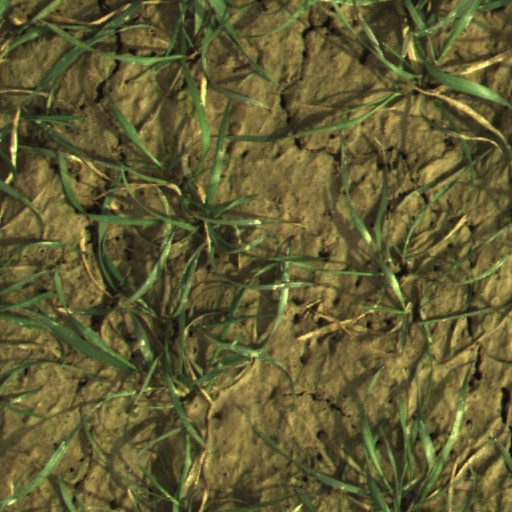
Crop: wheat